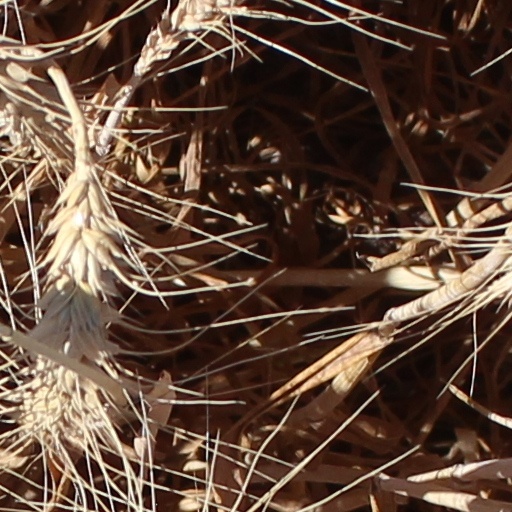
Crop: wheat